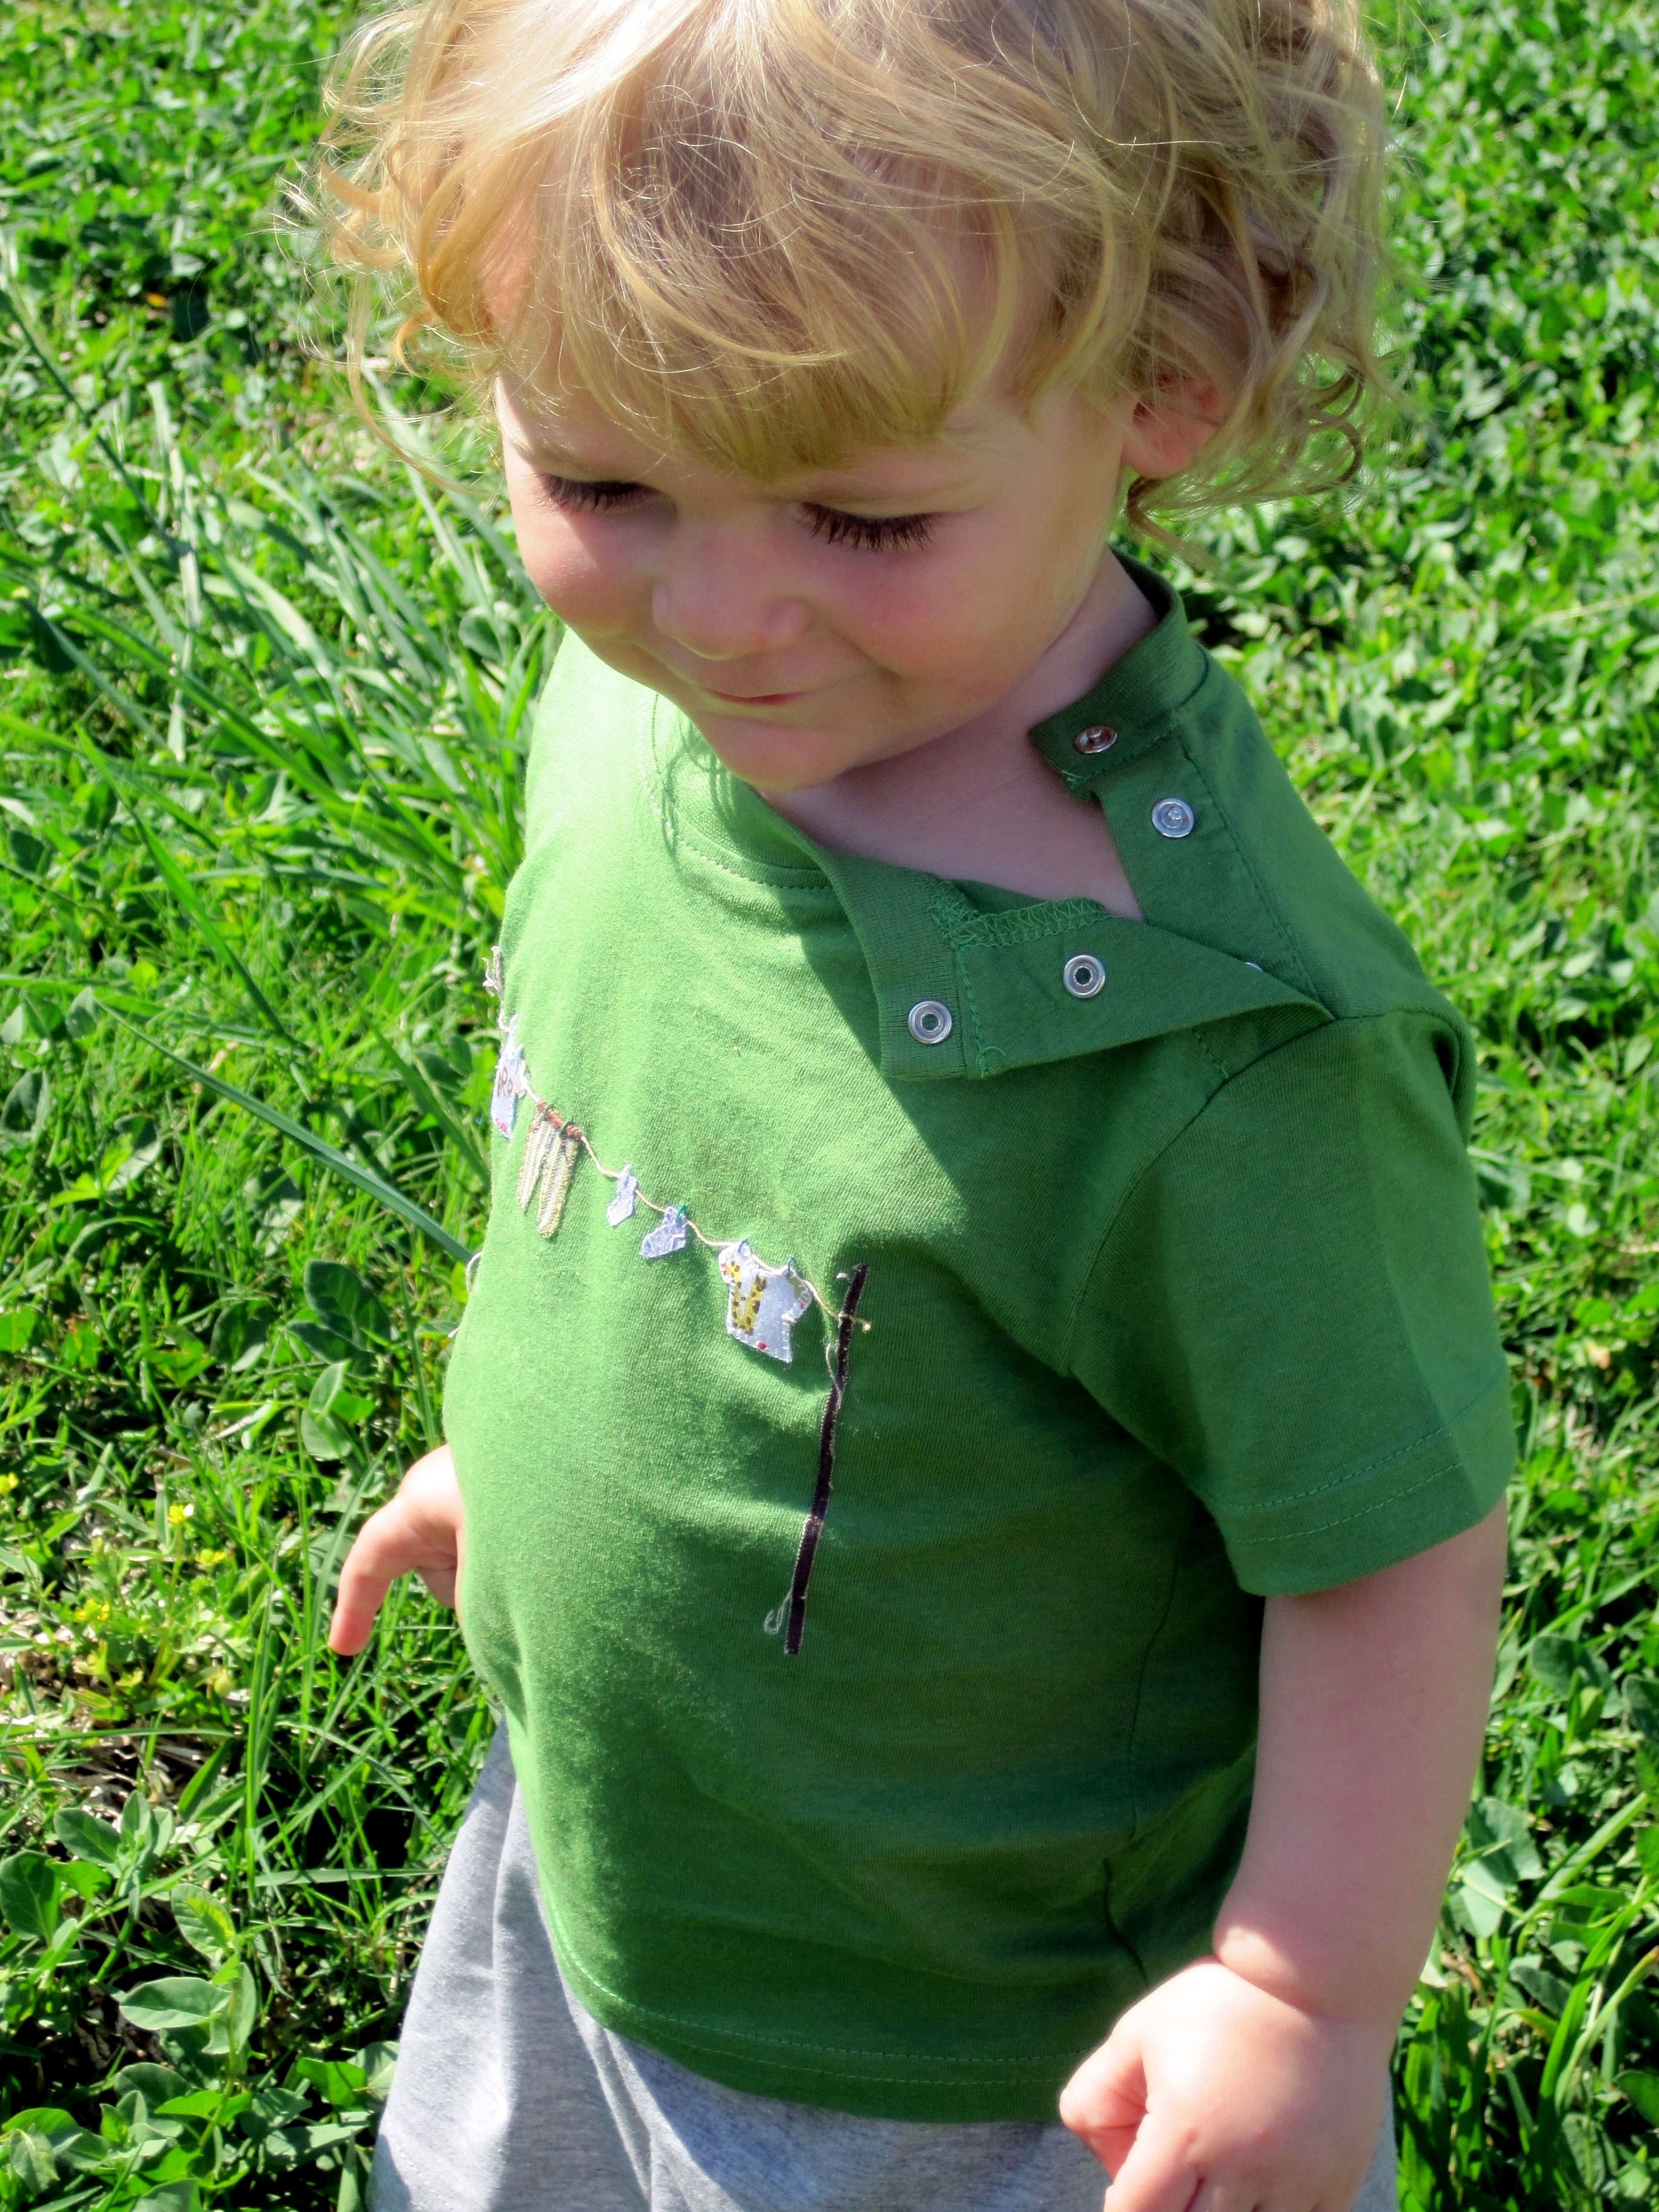
grass, girl, lawn, play, leaf, flower, boy, green, child, clothing, garden, dress, happiness, infant, toddler, blond